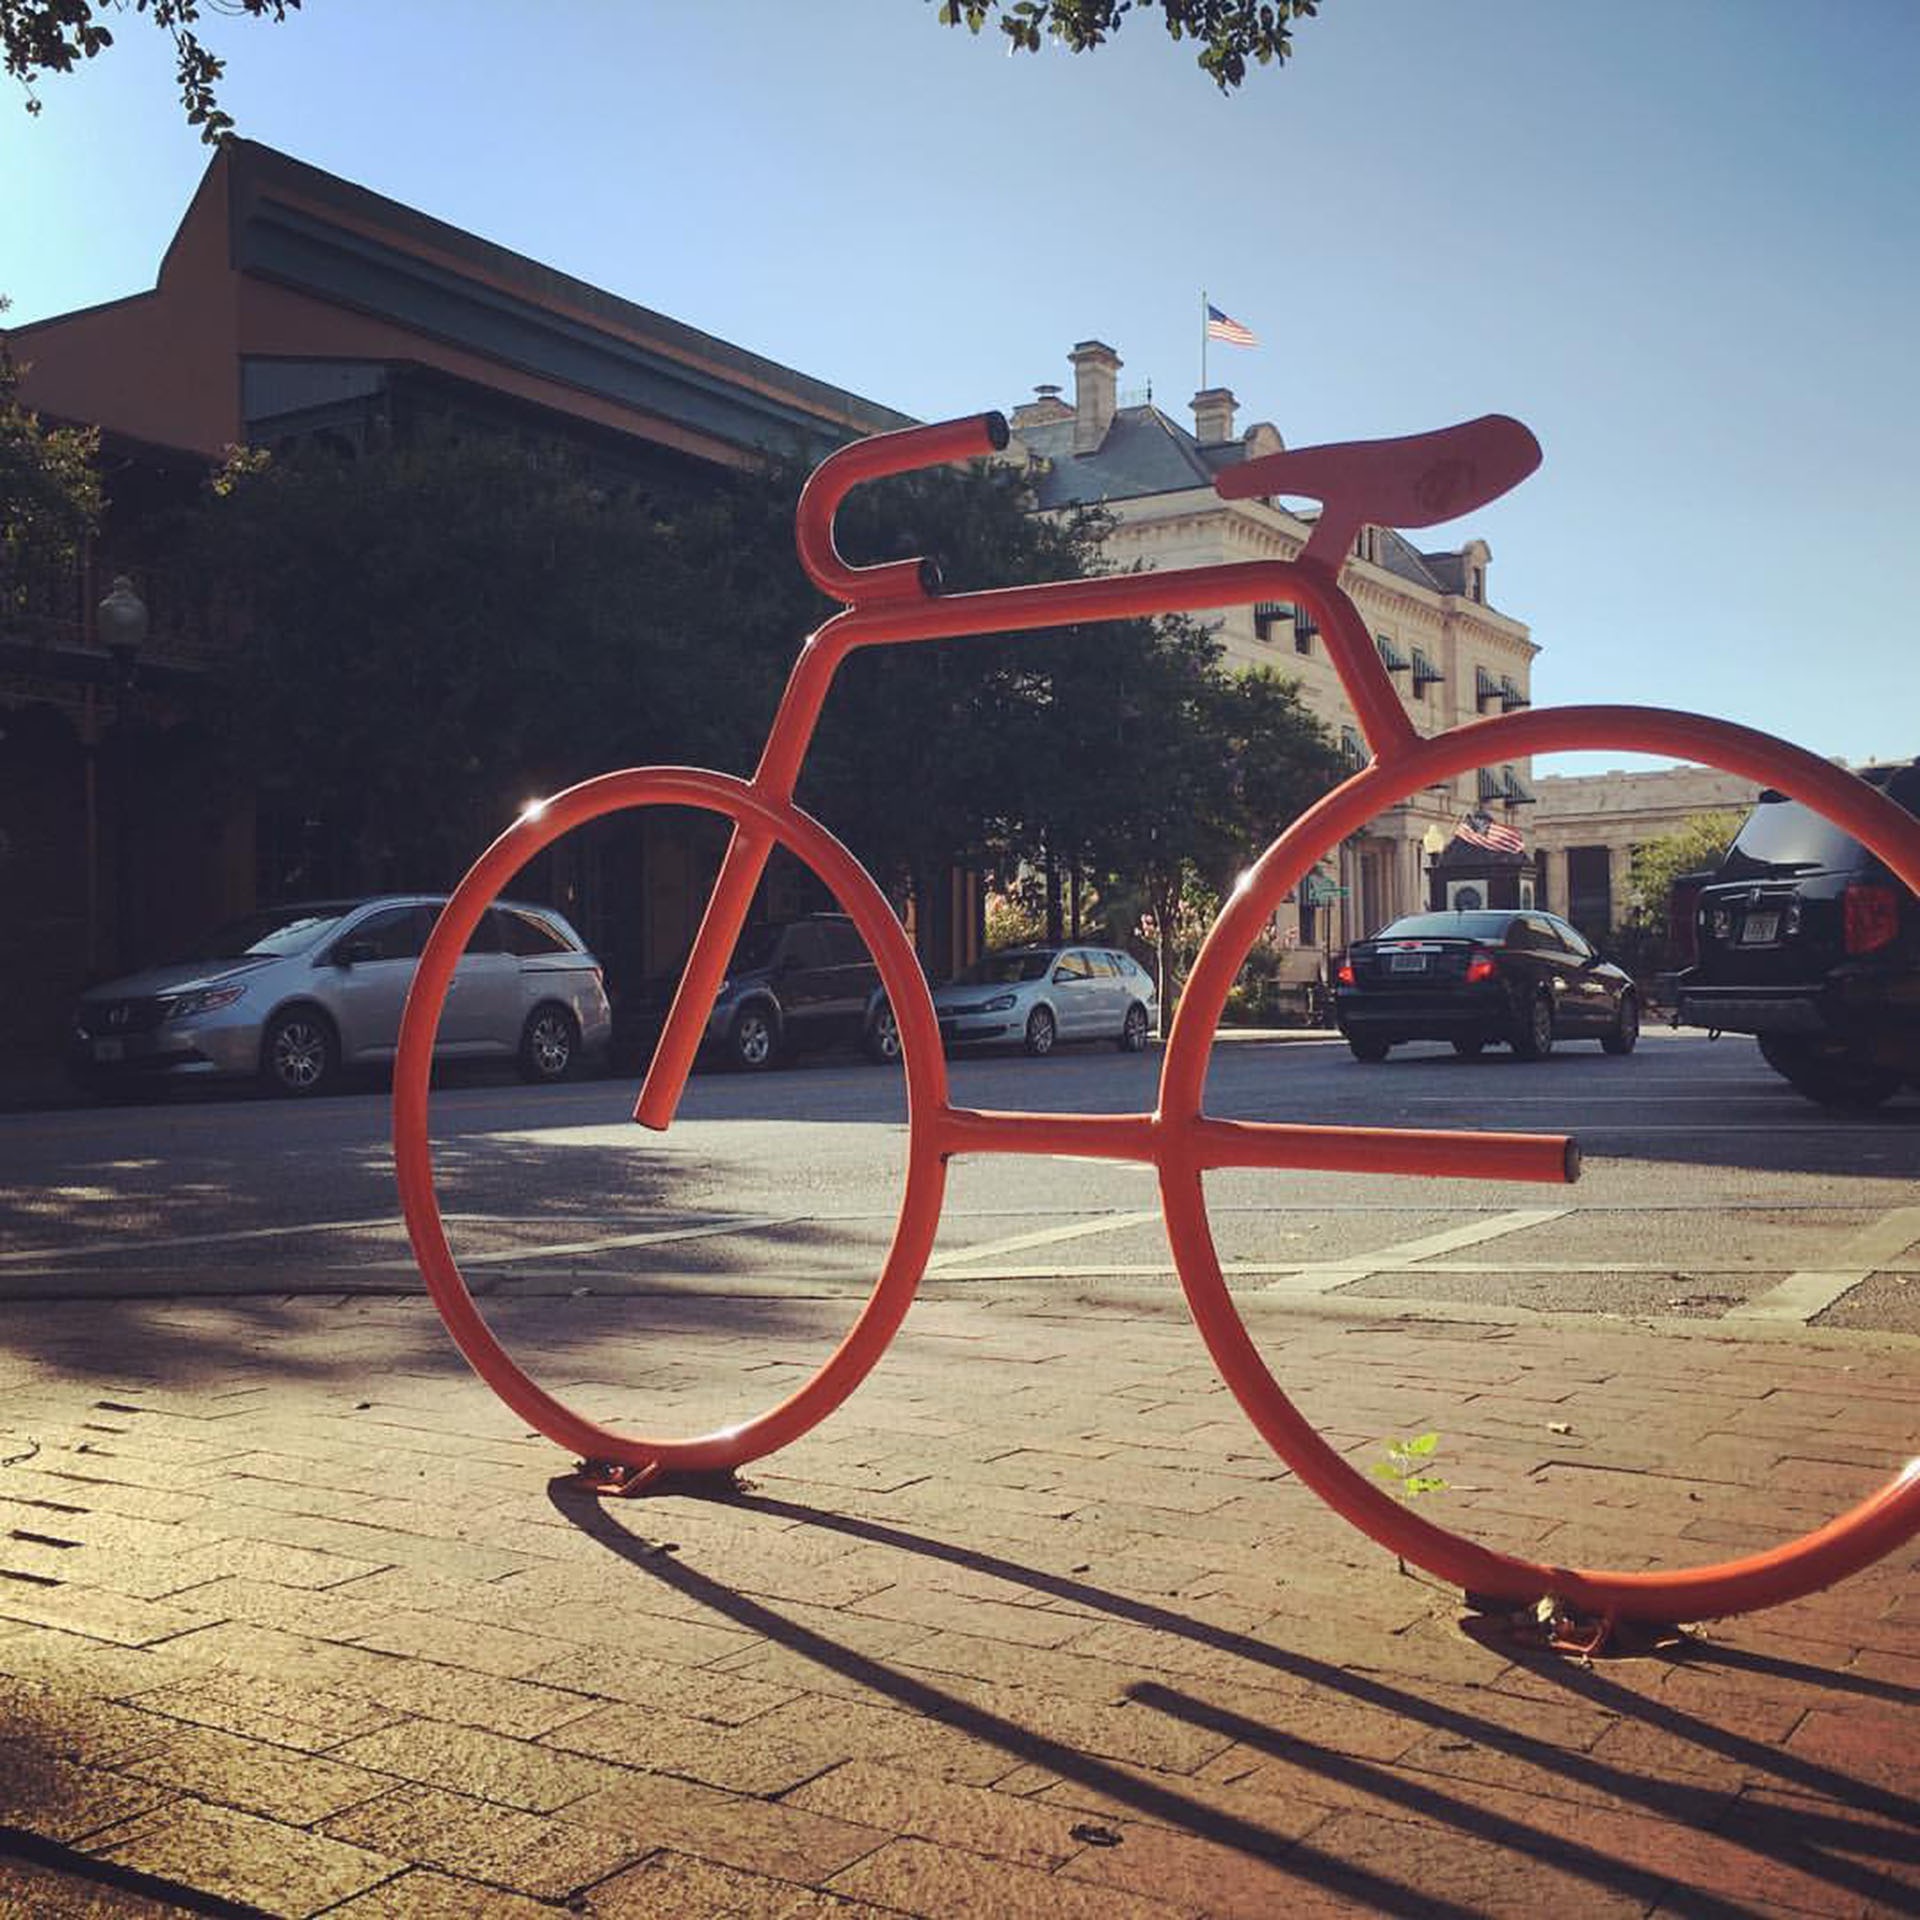
beach, coast, outdoor, boardwalk, wheel, bicycle, bike, vacation, travel, vehicle, peaceful, park, exercise, tourism, leisure, fitness, florida, pensacola